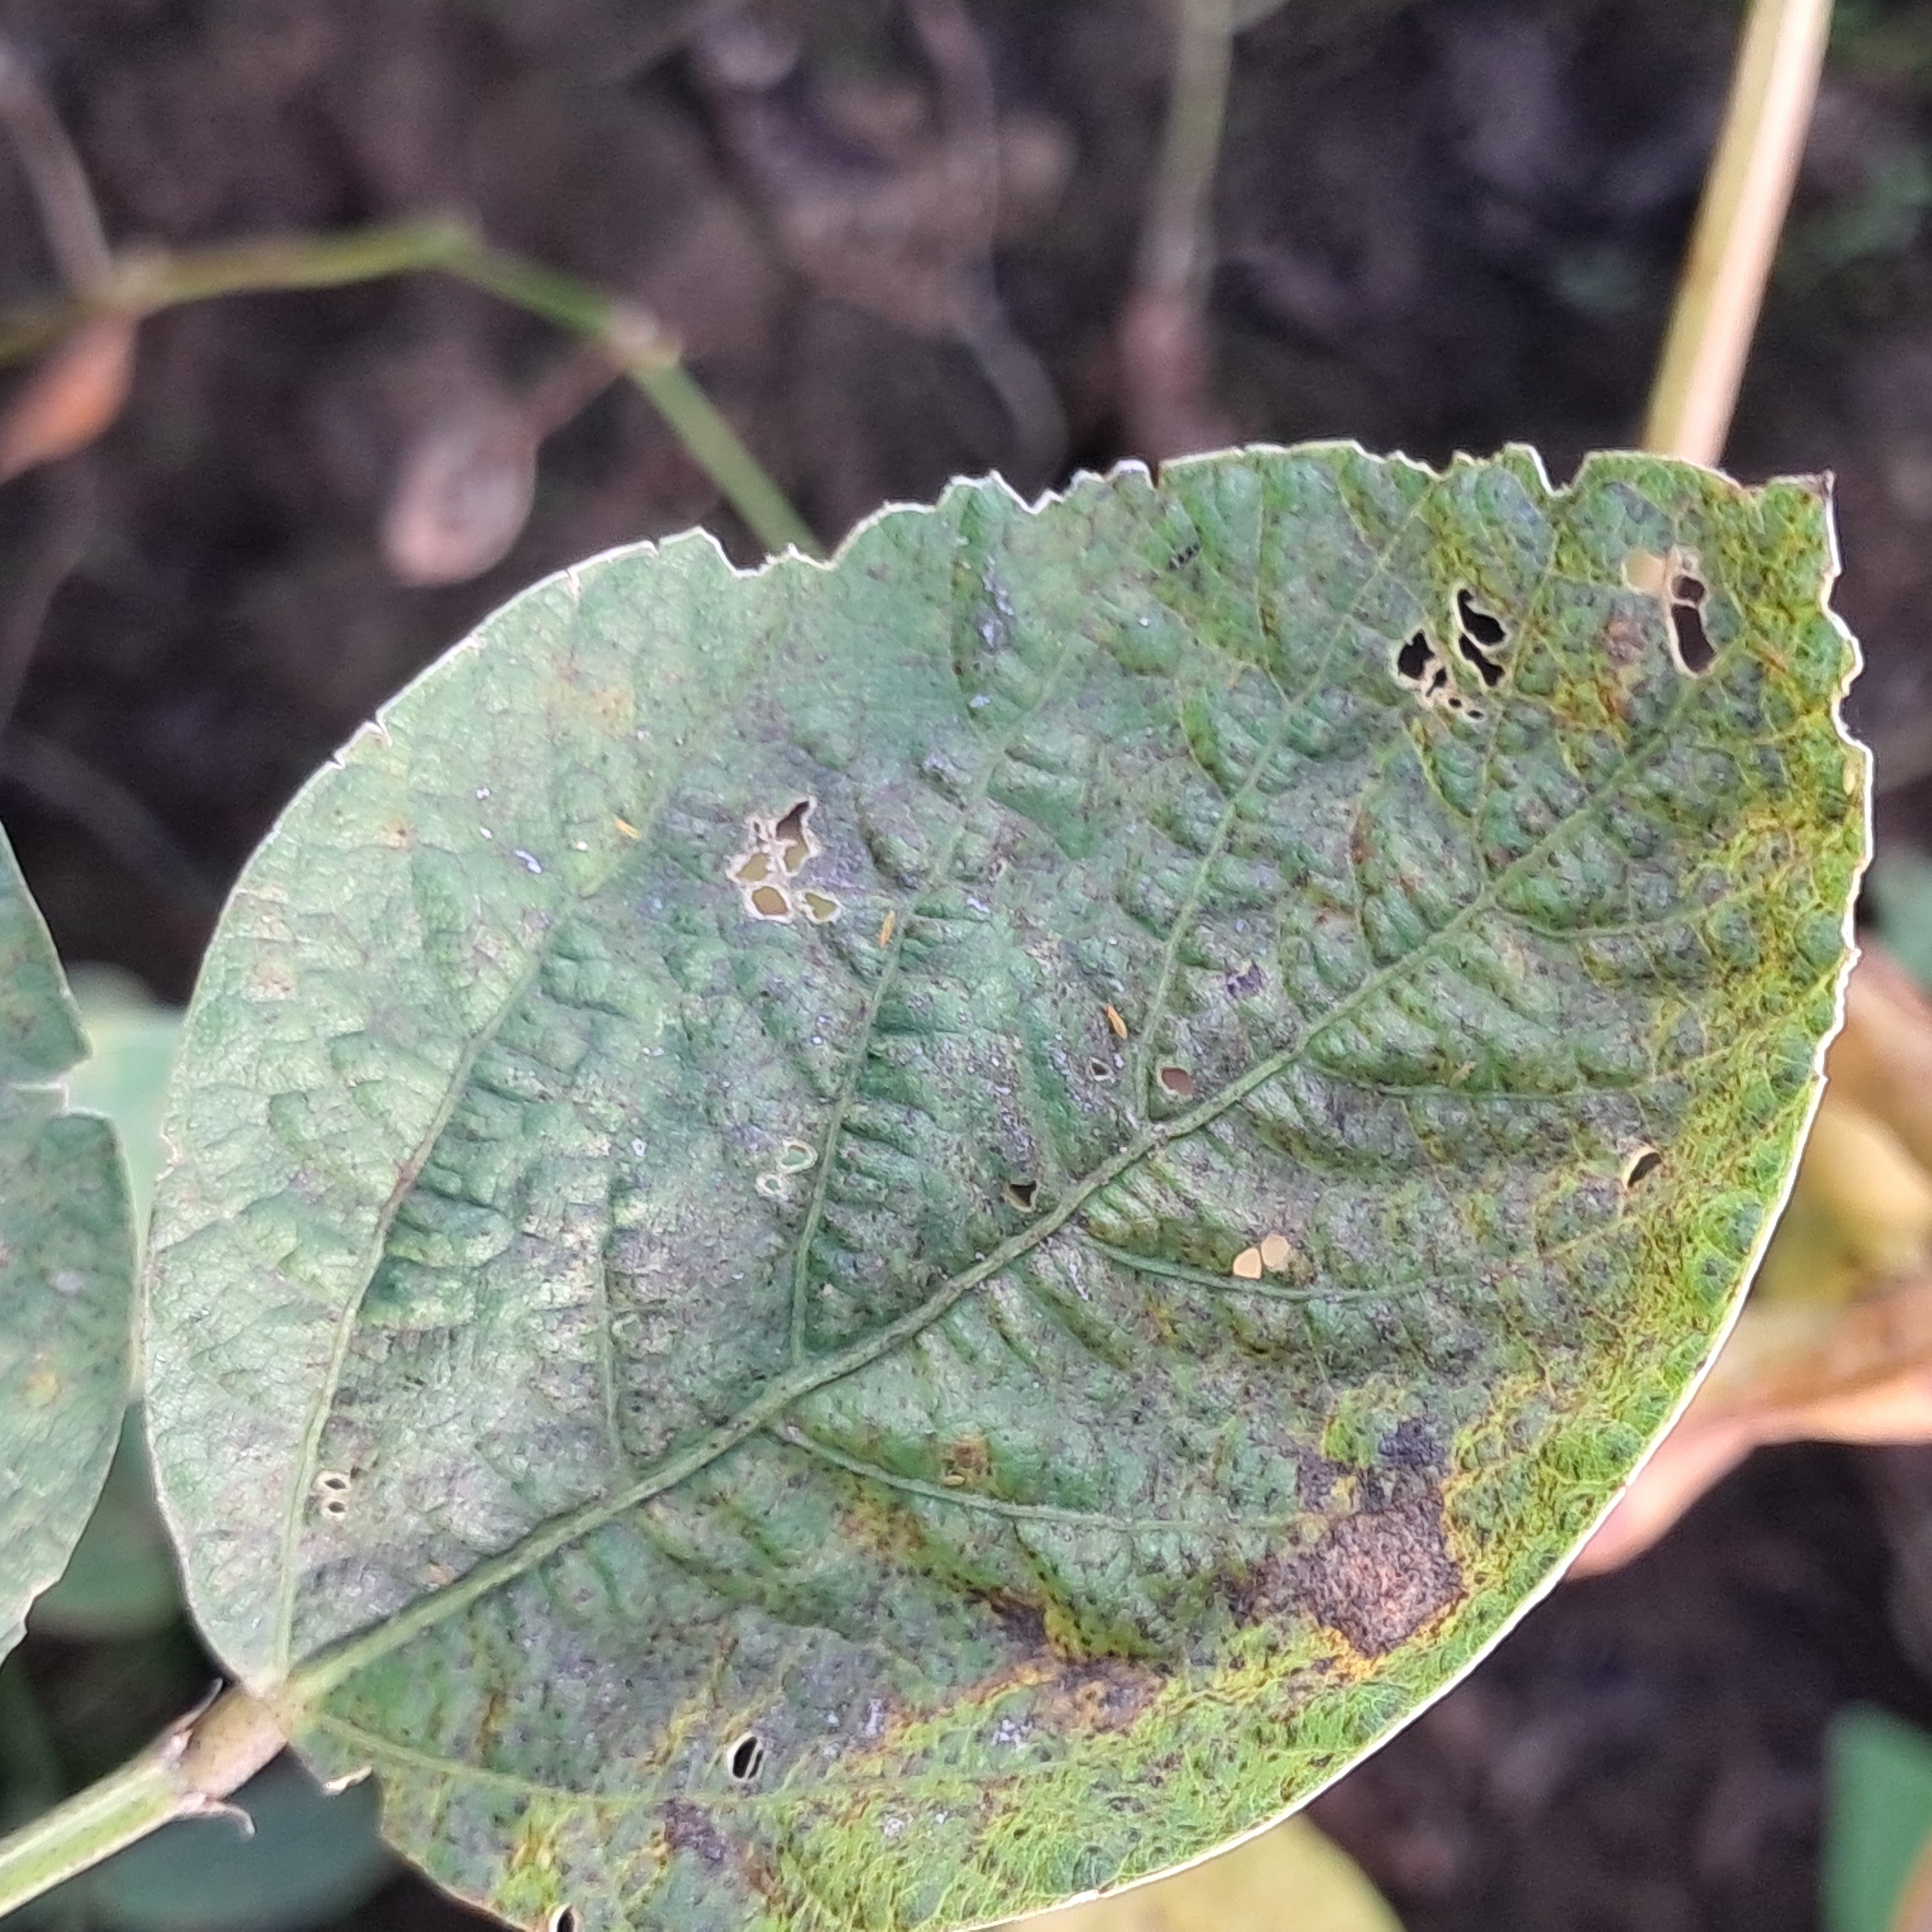
Label: Rust